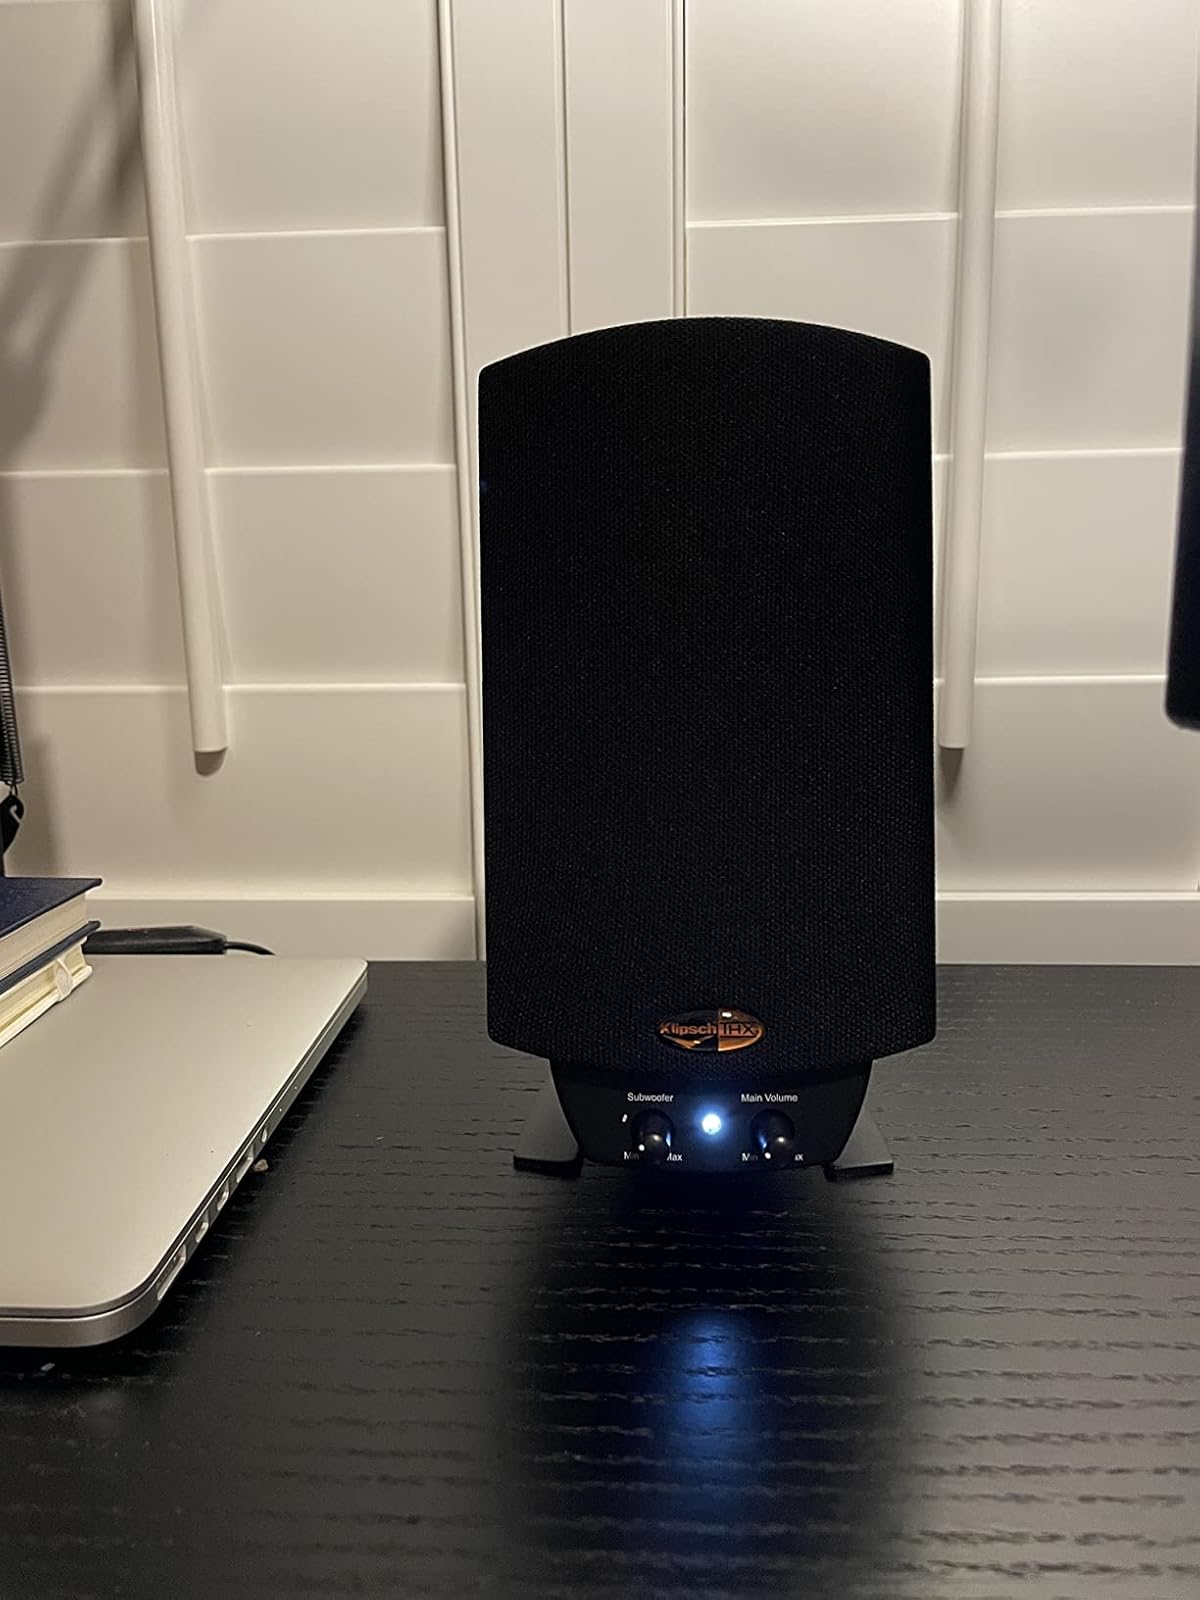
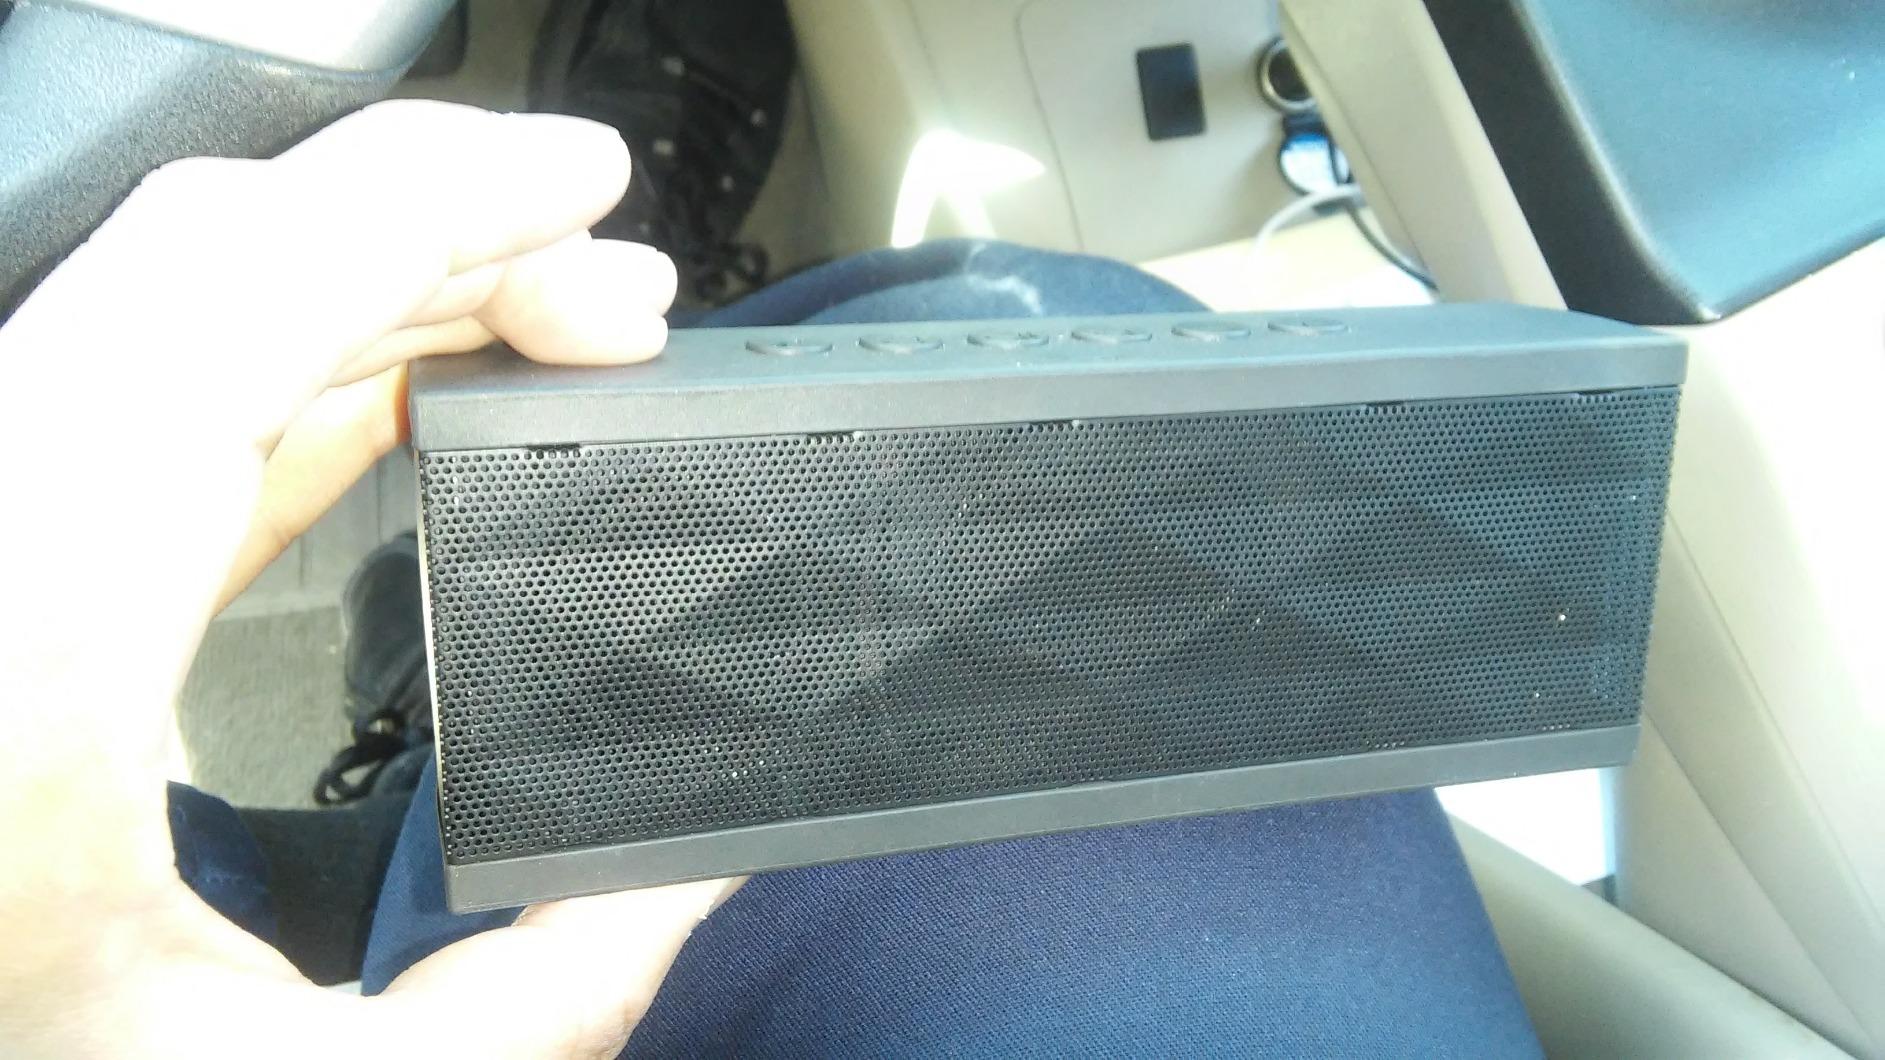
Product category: speaker
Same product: no